Dolichos (race)

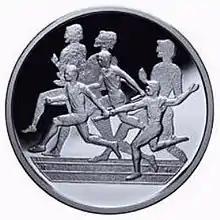
Relays commemorative coin featuring the "dolichos"

The "dolichos" has been featured in modern commemorative coinage. A notable example is the €10 Greek relays commemorative coin, issued in 2003 to honor the 2004 Summer Olympics. The obverse depicts three modern relay runners with batons, and in the background, three ancient athletes are shown running the "dolichos".